Maine Learning Technology Initiative

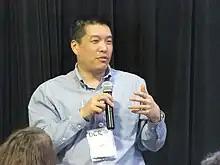
Jeff Mao in 2013

In 2009, it was announced that the MLTI program would expand into the state's high schools. That year, Maine launched the first phase of a rollout to its high schools, in which half the high schools in the state participated. Though it took six years to expand the program to high schools, it was an important part of the original vision of the program. According to Maine's learning technology policy director Jeff Mao, "’We've always imagined this as a 7-12 program.’"